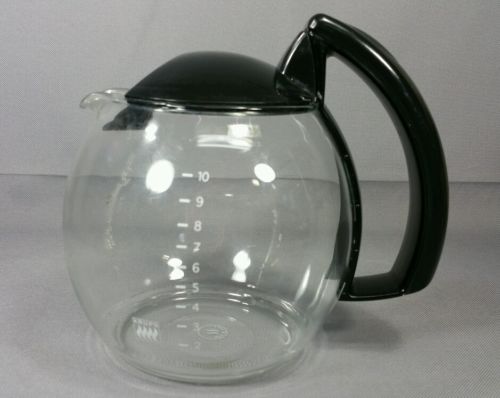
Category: coffee maker